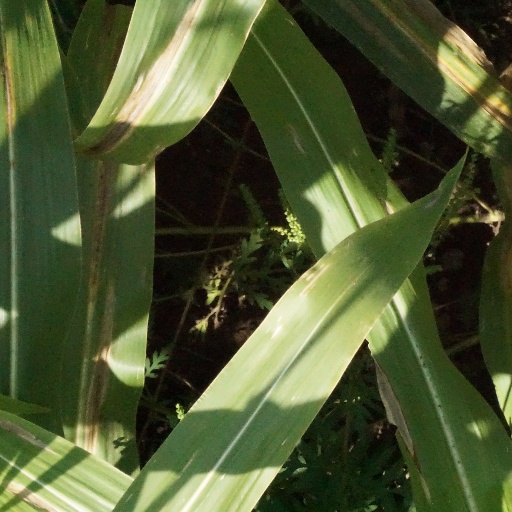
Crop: maize; corn